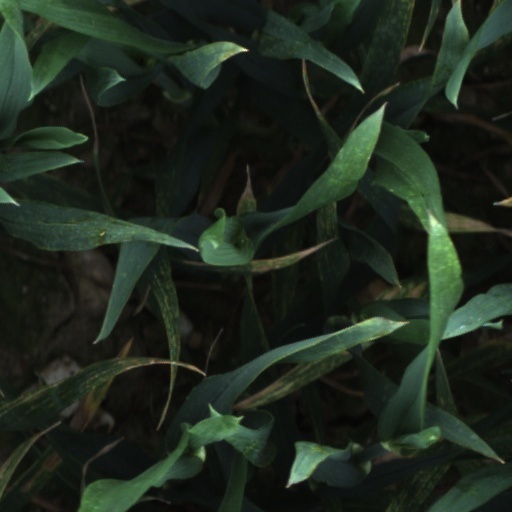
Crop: wheat